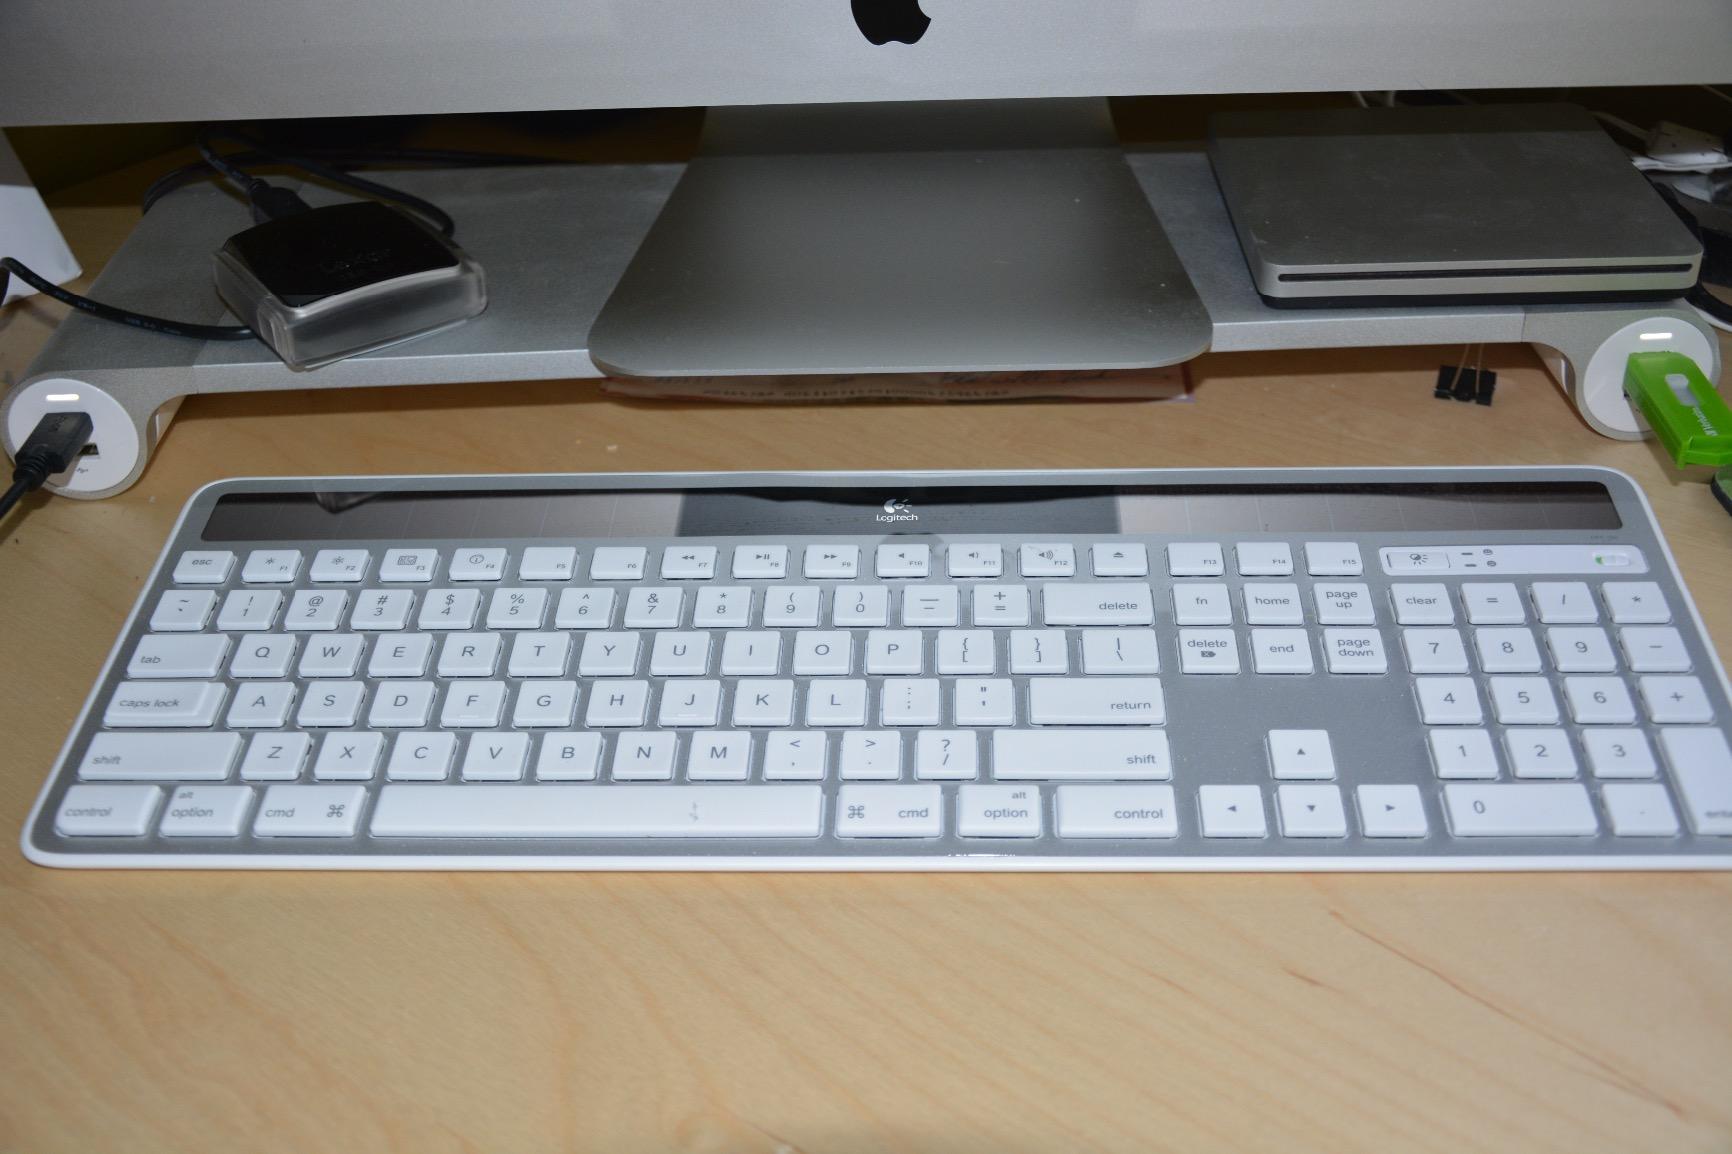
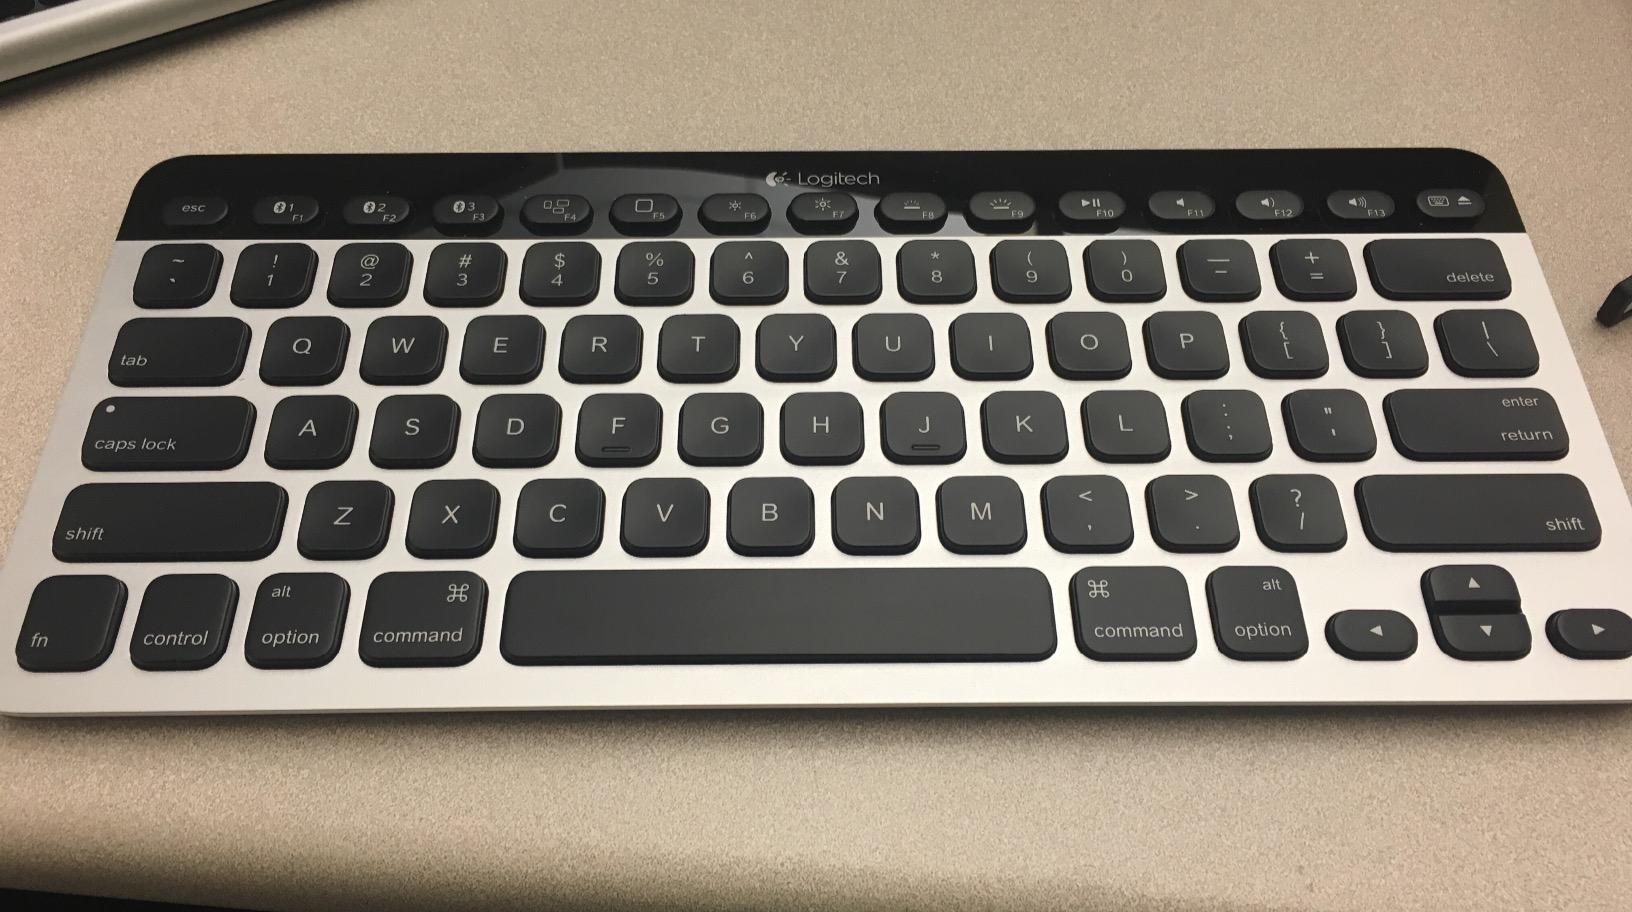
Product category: keyboard
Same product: no